Gateway, Inc.

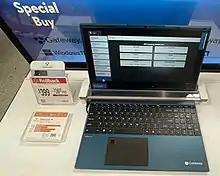
Gateway laptop at a Walmart in 2022

In January 1990, Gateway 2000 moved their headquarters from Iowa to North Sioux City, South Dakota, in order to take advantage of South Dakota's lack of income taxes. The company expanded their advertising campaign that year, producing a number of humorous half- and full-page spreads, featuring employees of the company (including Ted Waitt) in pastoral settings, photographed by a local studio. The company extended the pastoral theme to their shipping containers, which were white with black spots, reminiscent of Holstein cows; this monochrome design scheme also contributed to low costs. Waitt recalled that "The cow spot was actually developed by a graphic designer. I can't take a claim for that. All I can take claim for it, when I saw it on a box, I said, that is amazing... it was kind of that, no matter where Gateway went, around the world, we took the cow spots. And it was taking that, you know, Iowa values, those Midwestern values with us wherever. It was our symbol."